Answer in natural language. Considering the relative positions, is Doorway (marked B) above or below stainless steel refrigerator (marked A)? Choose between the following options: above or below
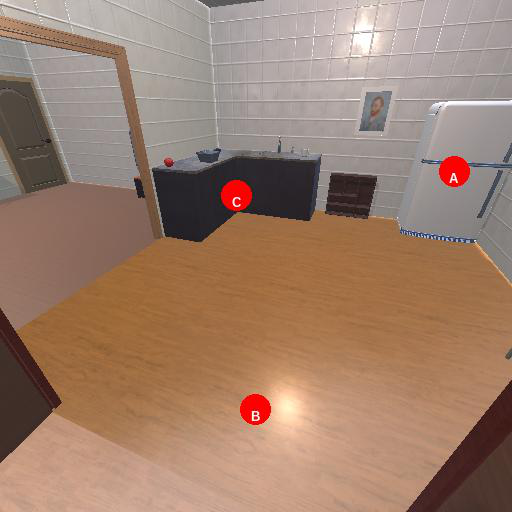
<answer>below</answer>